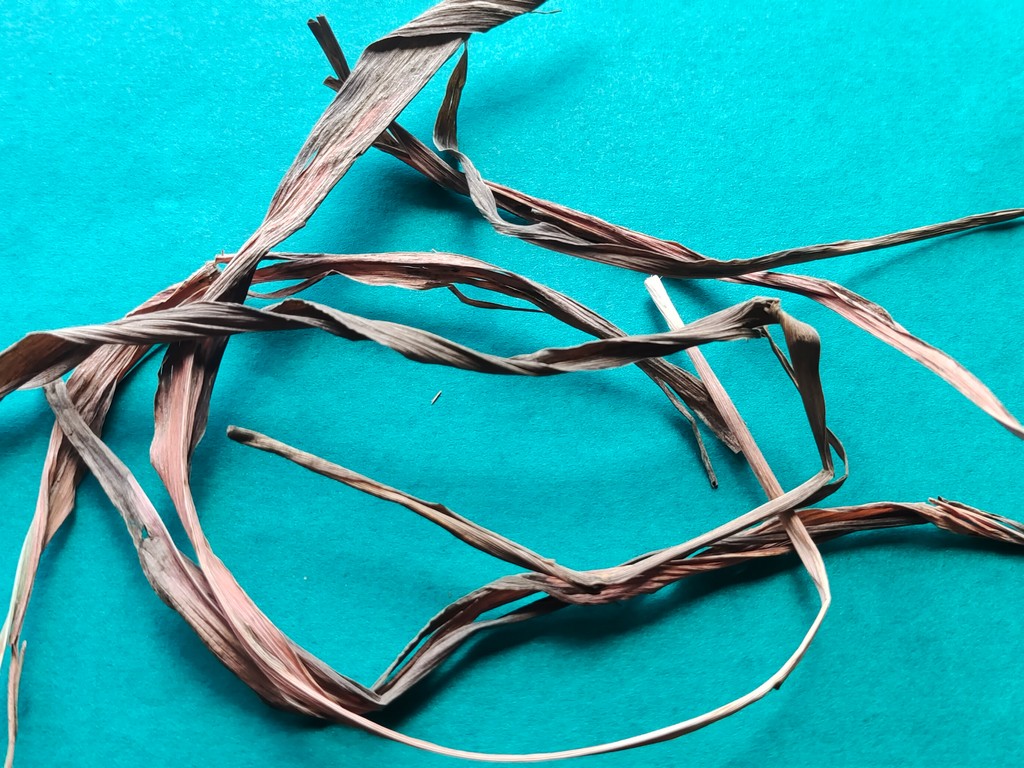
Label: Dried